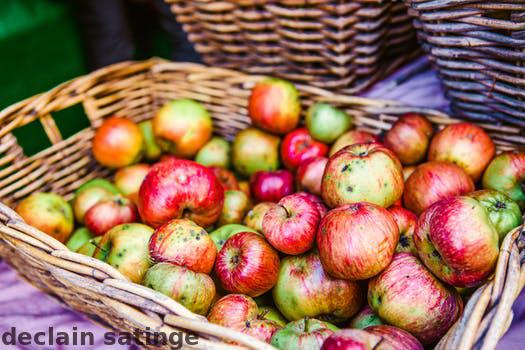
Label: Watermark